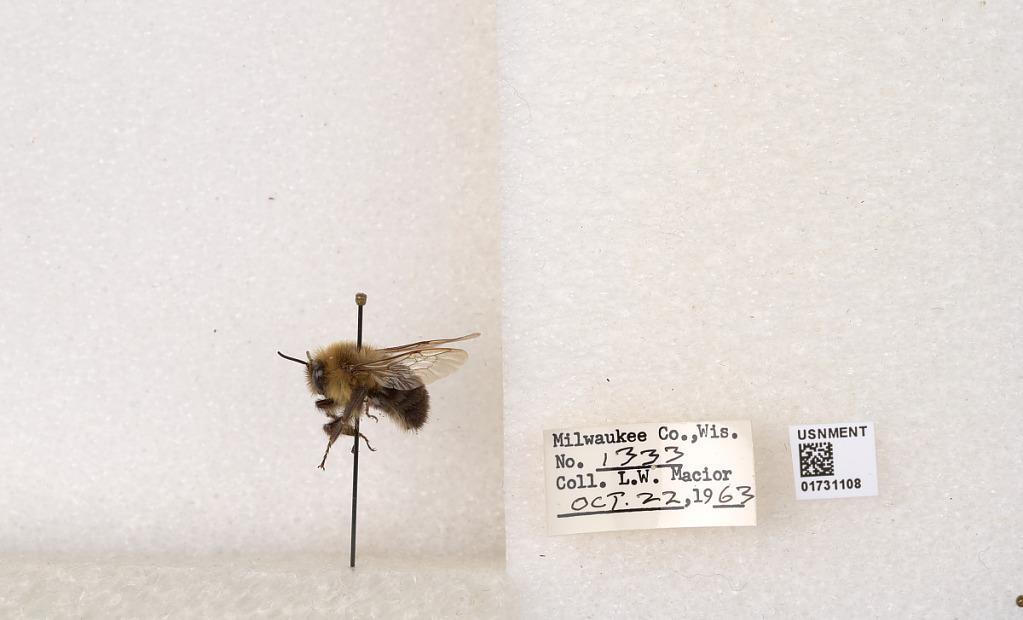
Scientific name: Bombus impatiens Cresson
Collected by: L. Macior
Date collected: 1963-10-22
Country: United States
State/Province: Wisconsin
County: Milwaukee
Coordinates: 43.0217, -87.9291